Church of Sainte-Radegonde (Poitiers)

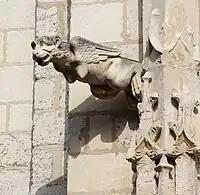
Gargoyle in the form of a female demon

The remains of the saintly foundress were exhumed by order of Abbess Béliarde in 1012 for public veneration, and the entire church was rebuilt after a major fire in 1083. The reconstruction expanded the structure, including both a chevet and the foundations of a bell tower when it was dedicated in 1099. By this time, the chapel had become both a parish and collegiate church, staffed by a community of canons whose prior was appointed by the abbess.